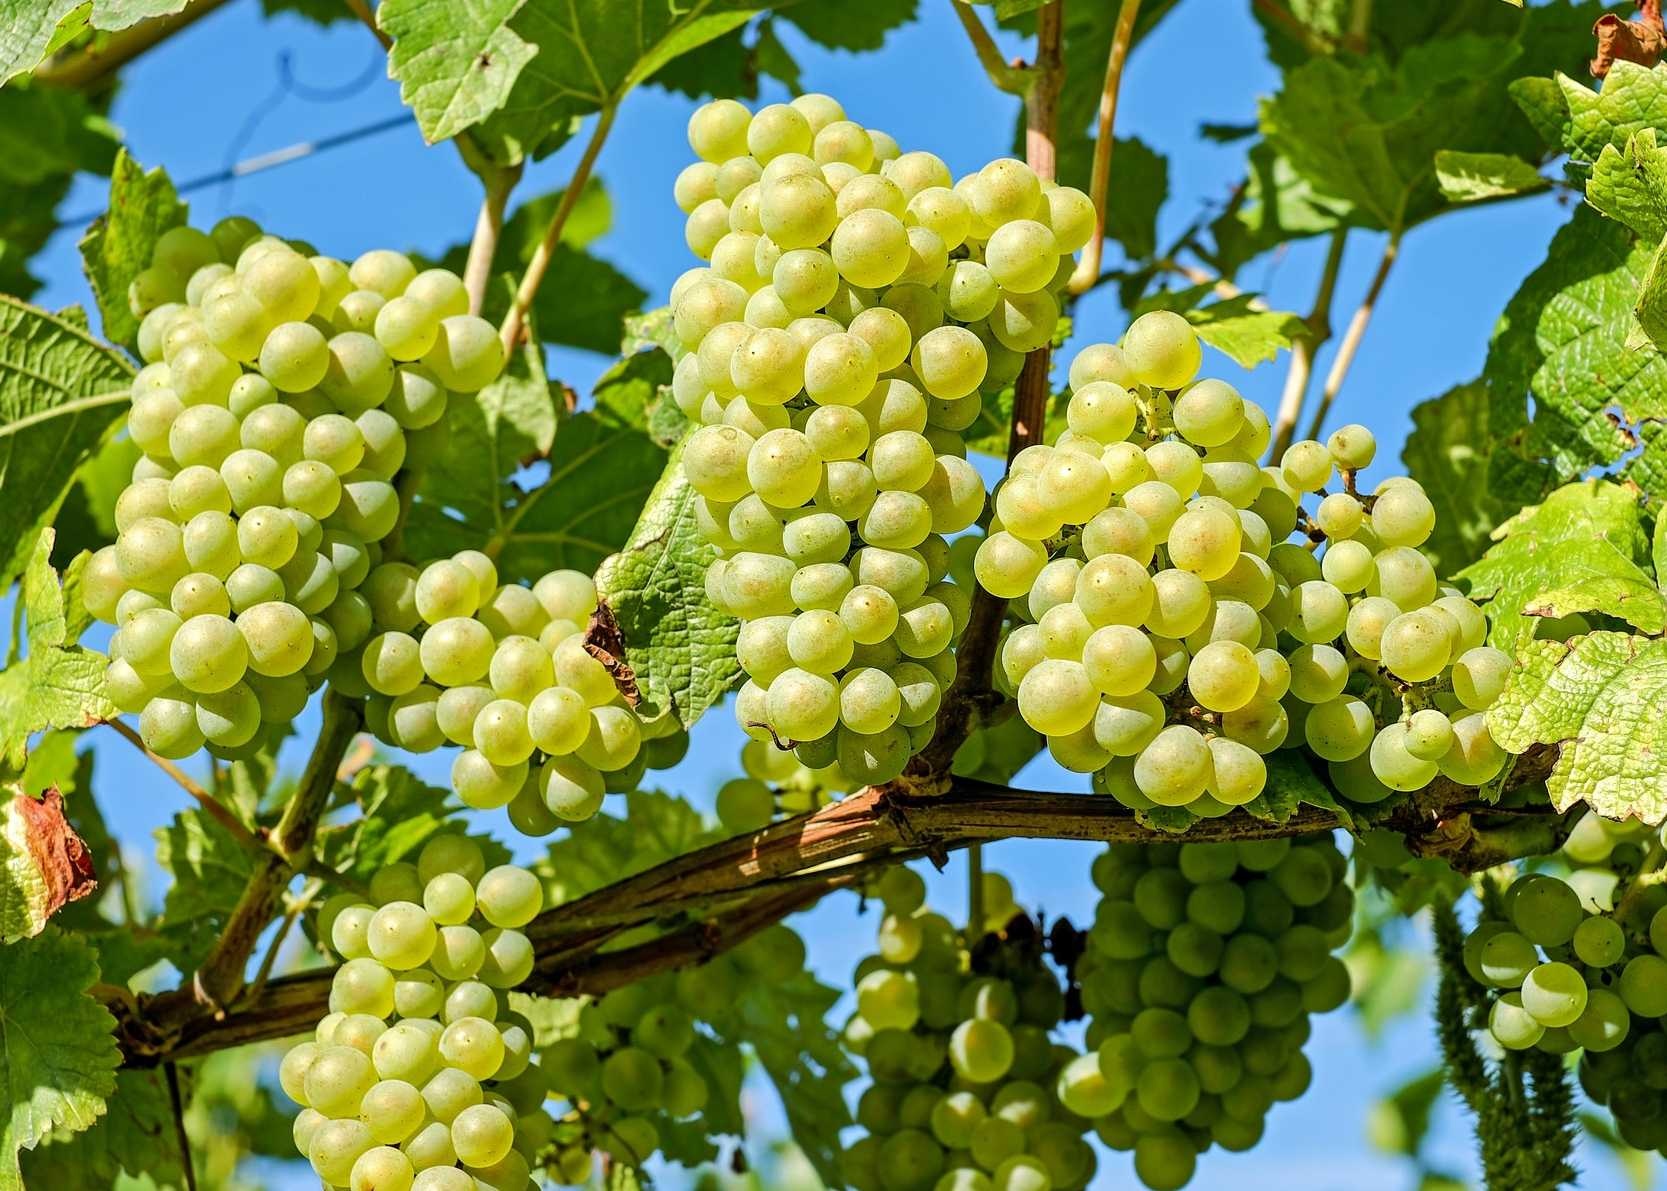
Label: Grapes